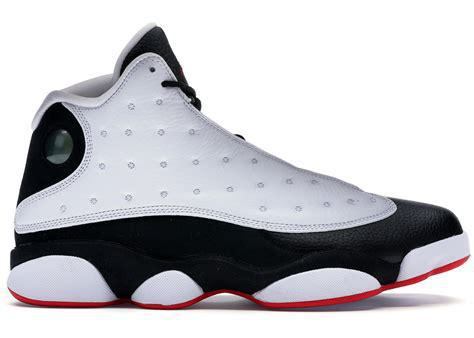
Brand: Jordan
Model: 13 Retro